Manmadha Leelai (1976 film)

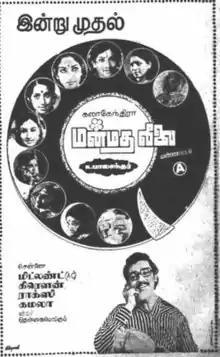
Theatrical release poster

Manmadha Leelai is a 1976 Indian Tamil-language romantic sex comedy film written and directed by K. Balachander. The film stars Kamal Haasan and Aalam. A number of actresses debuted on Tamil industry through this film, including Hema Chaudhary, Jaya Prada, Y. Vijaya among others. It was released on 27 February 1976. Though the film was criticised for its bold content when it was released, it has received cult status with passing years and is considered a trendsetter.